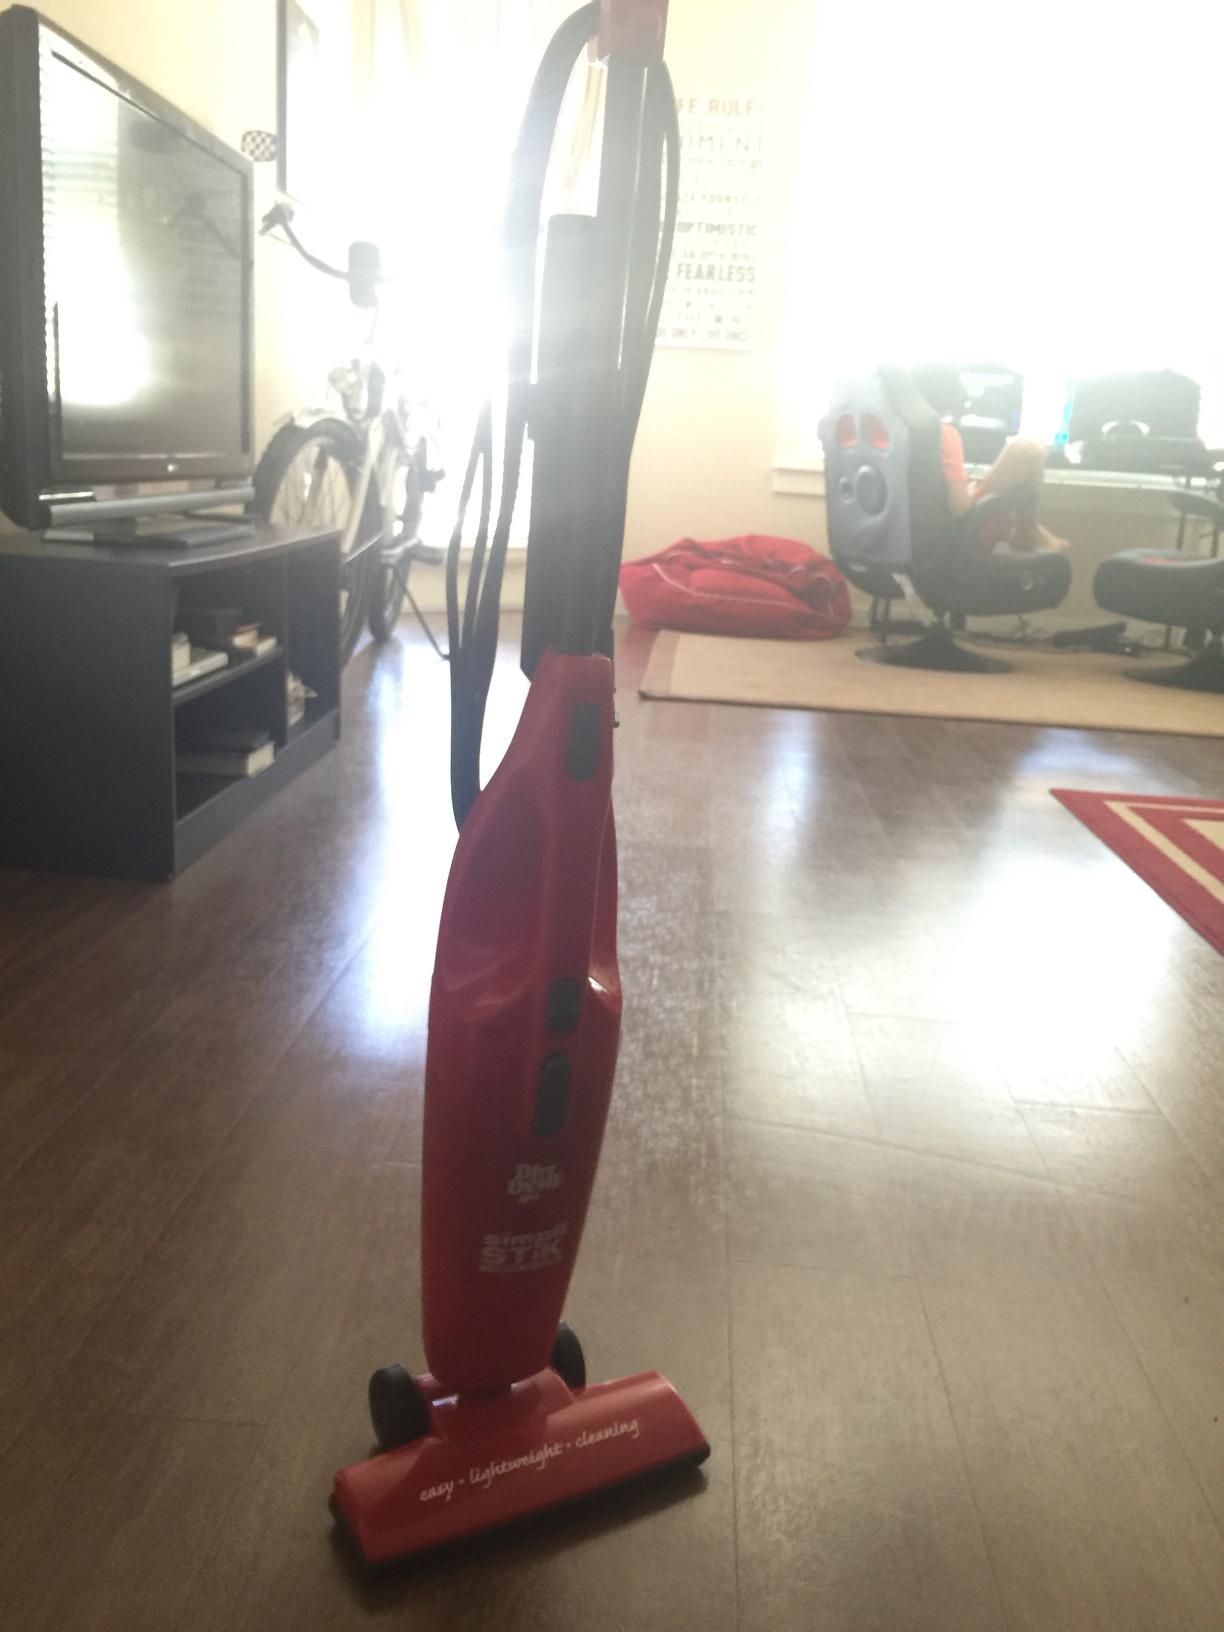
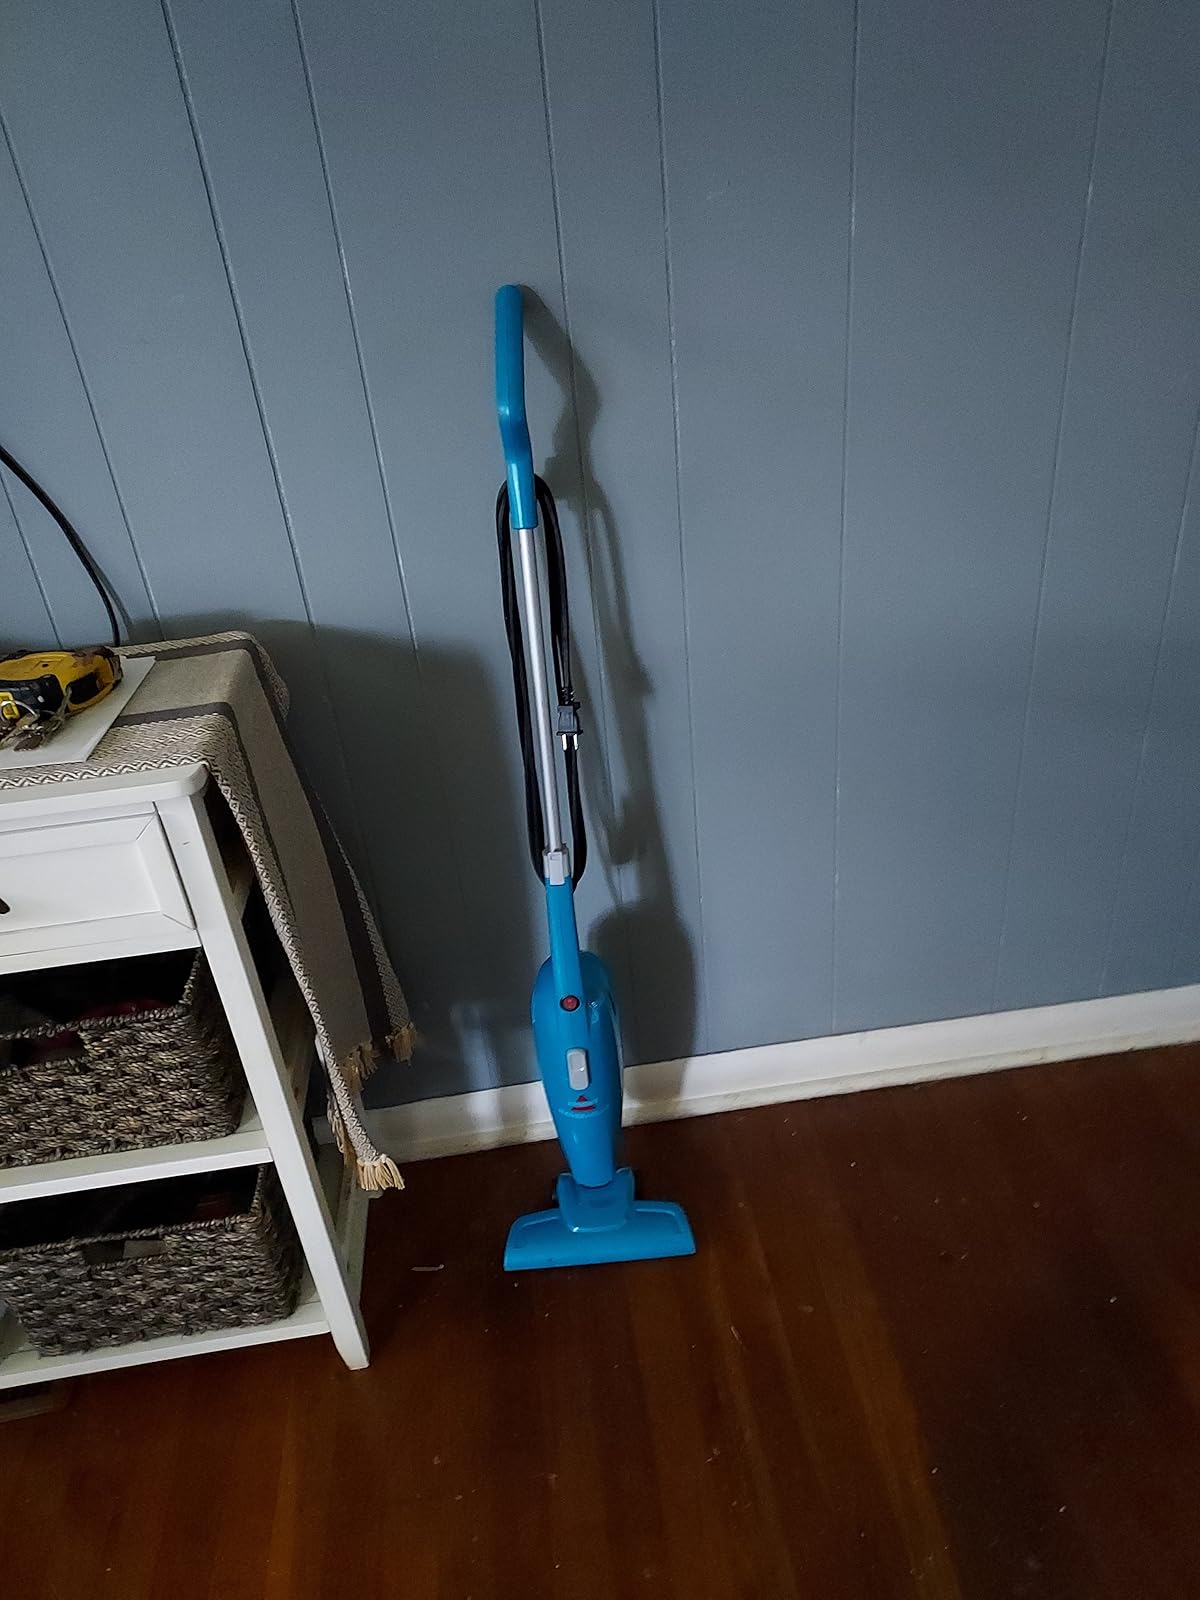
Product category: items_vacuum
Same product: no